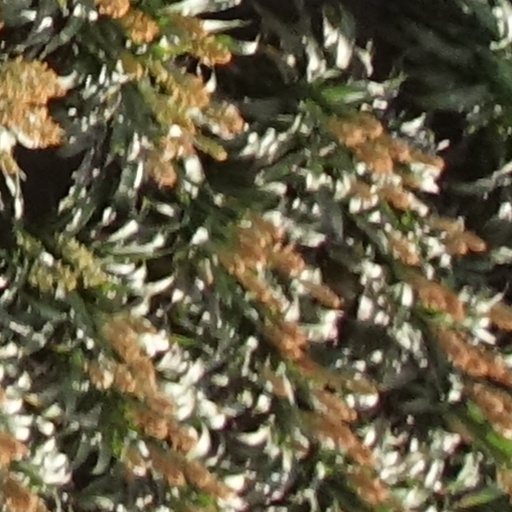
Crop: sorghum